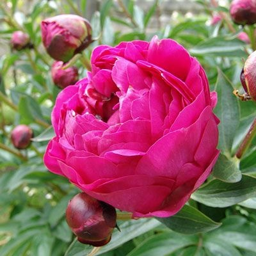
the blooms are borne on extremely strong stems .